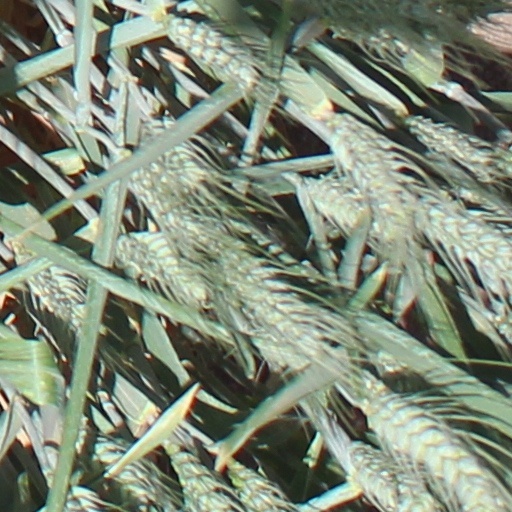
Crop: wheat